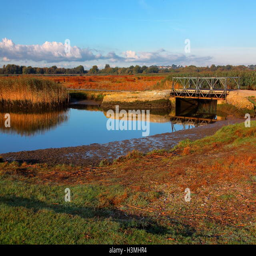
a section of old bridge placed over a tidal inlet within a nature reserve to provide a path for the public